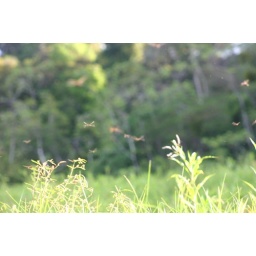
over lake flora